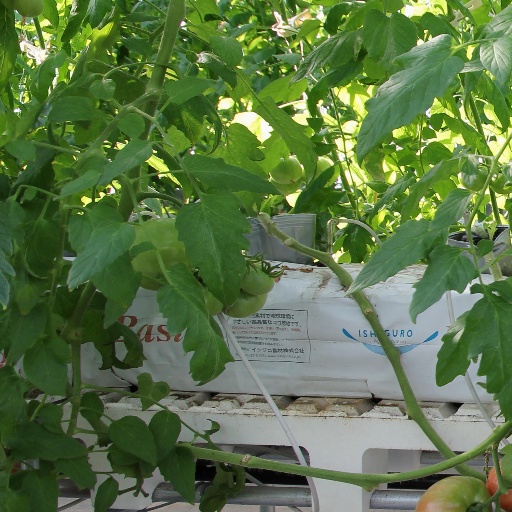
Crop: tomato